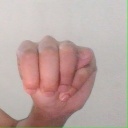
अक्षर: म